Ukrainian Fencing Federation

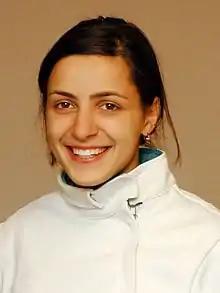
Yana Shemyakina (2006).

During 2004–08, Ukrainian athletes won seven medals. These are representatives of the young Ukrainian school of fencing: Vladyslav Tretiak (saber), Volodymyr Lukashenko (saber), Oleh Shturbabin (saber), Olha Kharlan (saber), Olena Khomrova (saber), Dmytro Karyuchenko (épée), and Dmytro Chumak (épée).